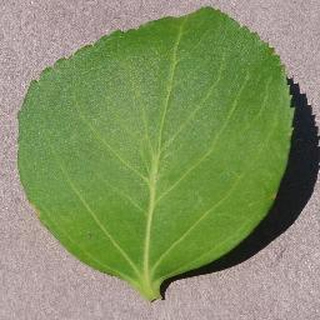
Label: healthy_cherry